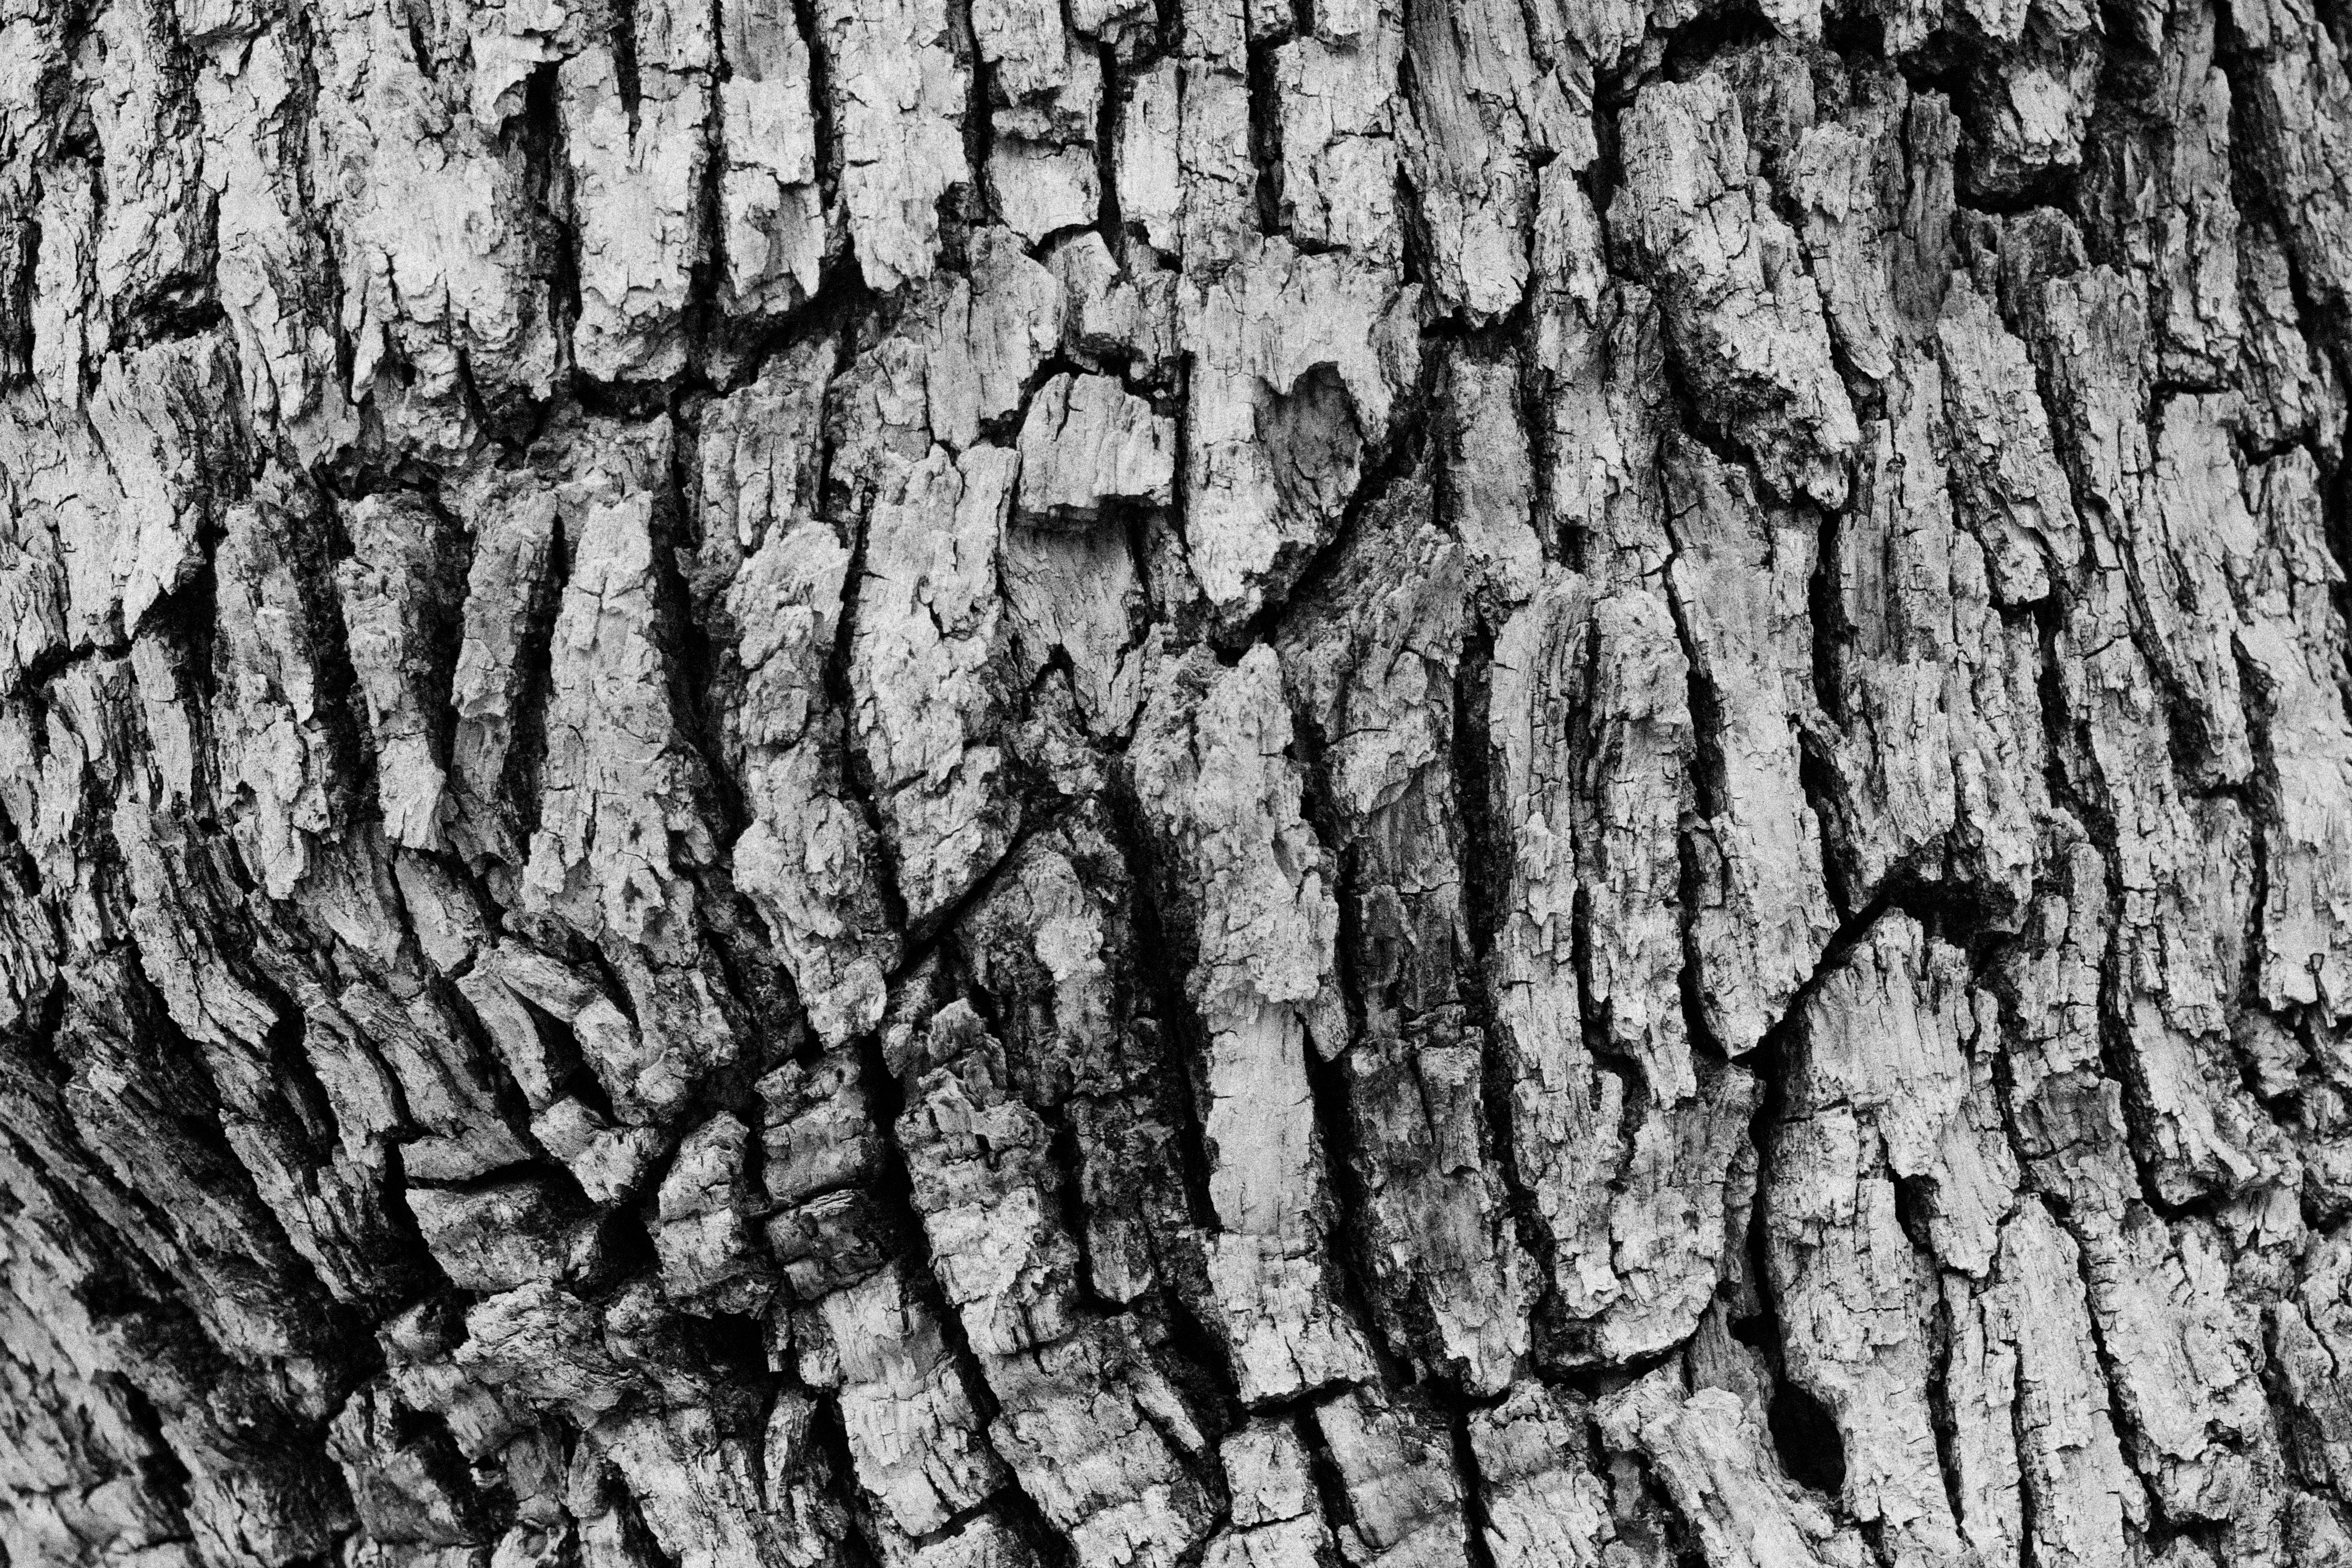
tree, branch, black and white, plant, wood, texture, leaf, trunk, pattern, soil, monochrome, oak, monochrome photography, plant stem, woody plant, land plant